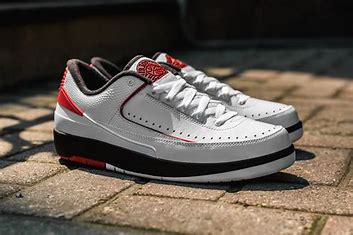
Brand: Jordan
Model: 2 Retro